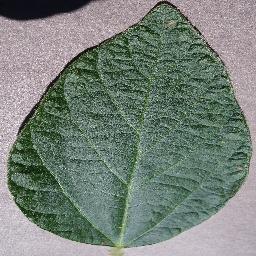
Label: Soybean___healthy